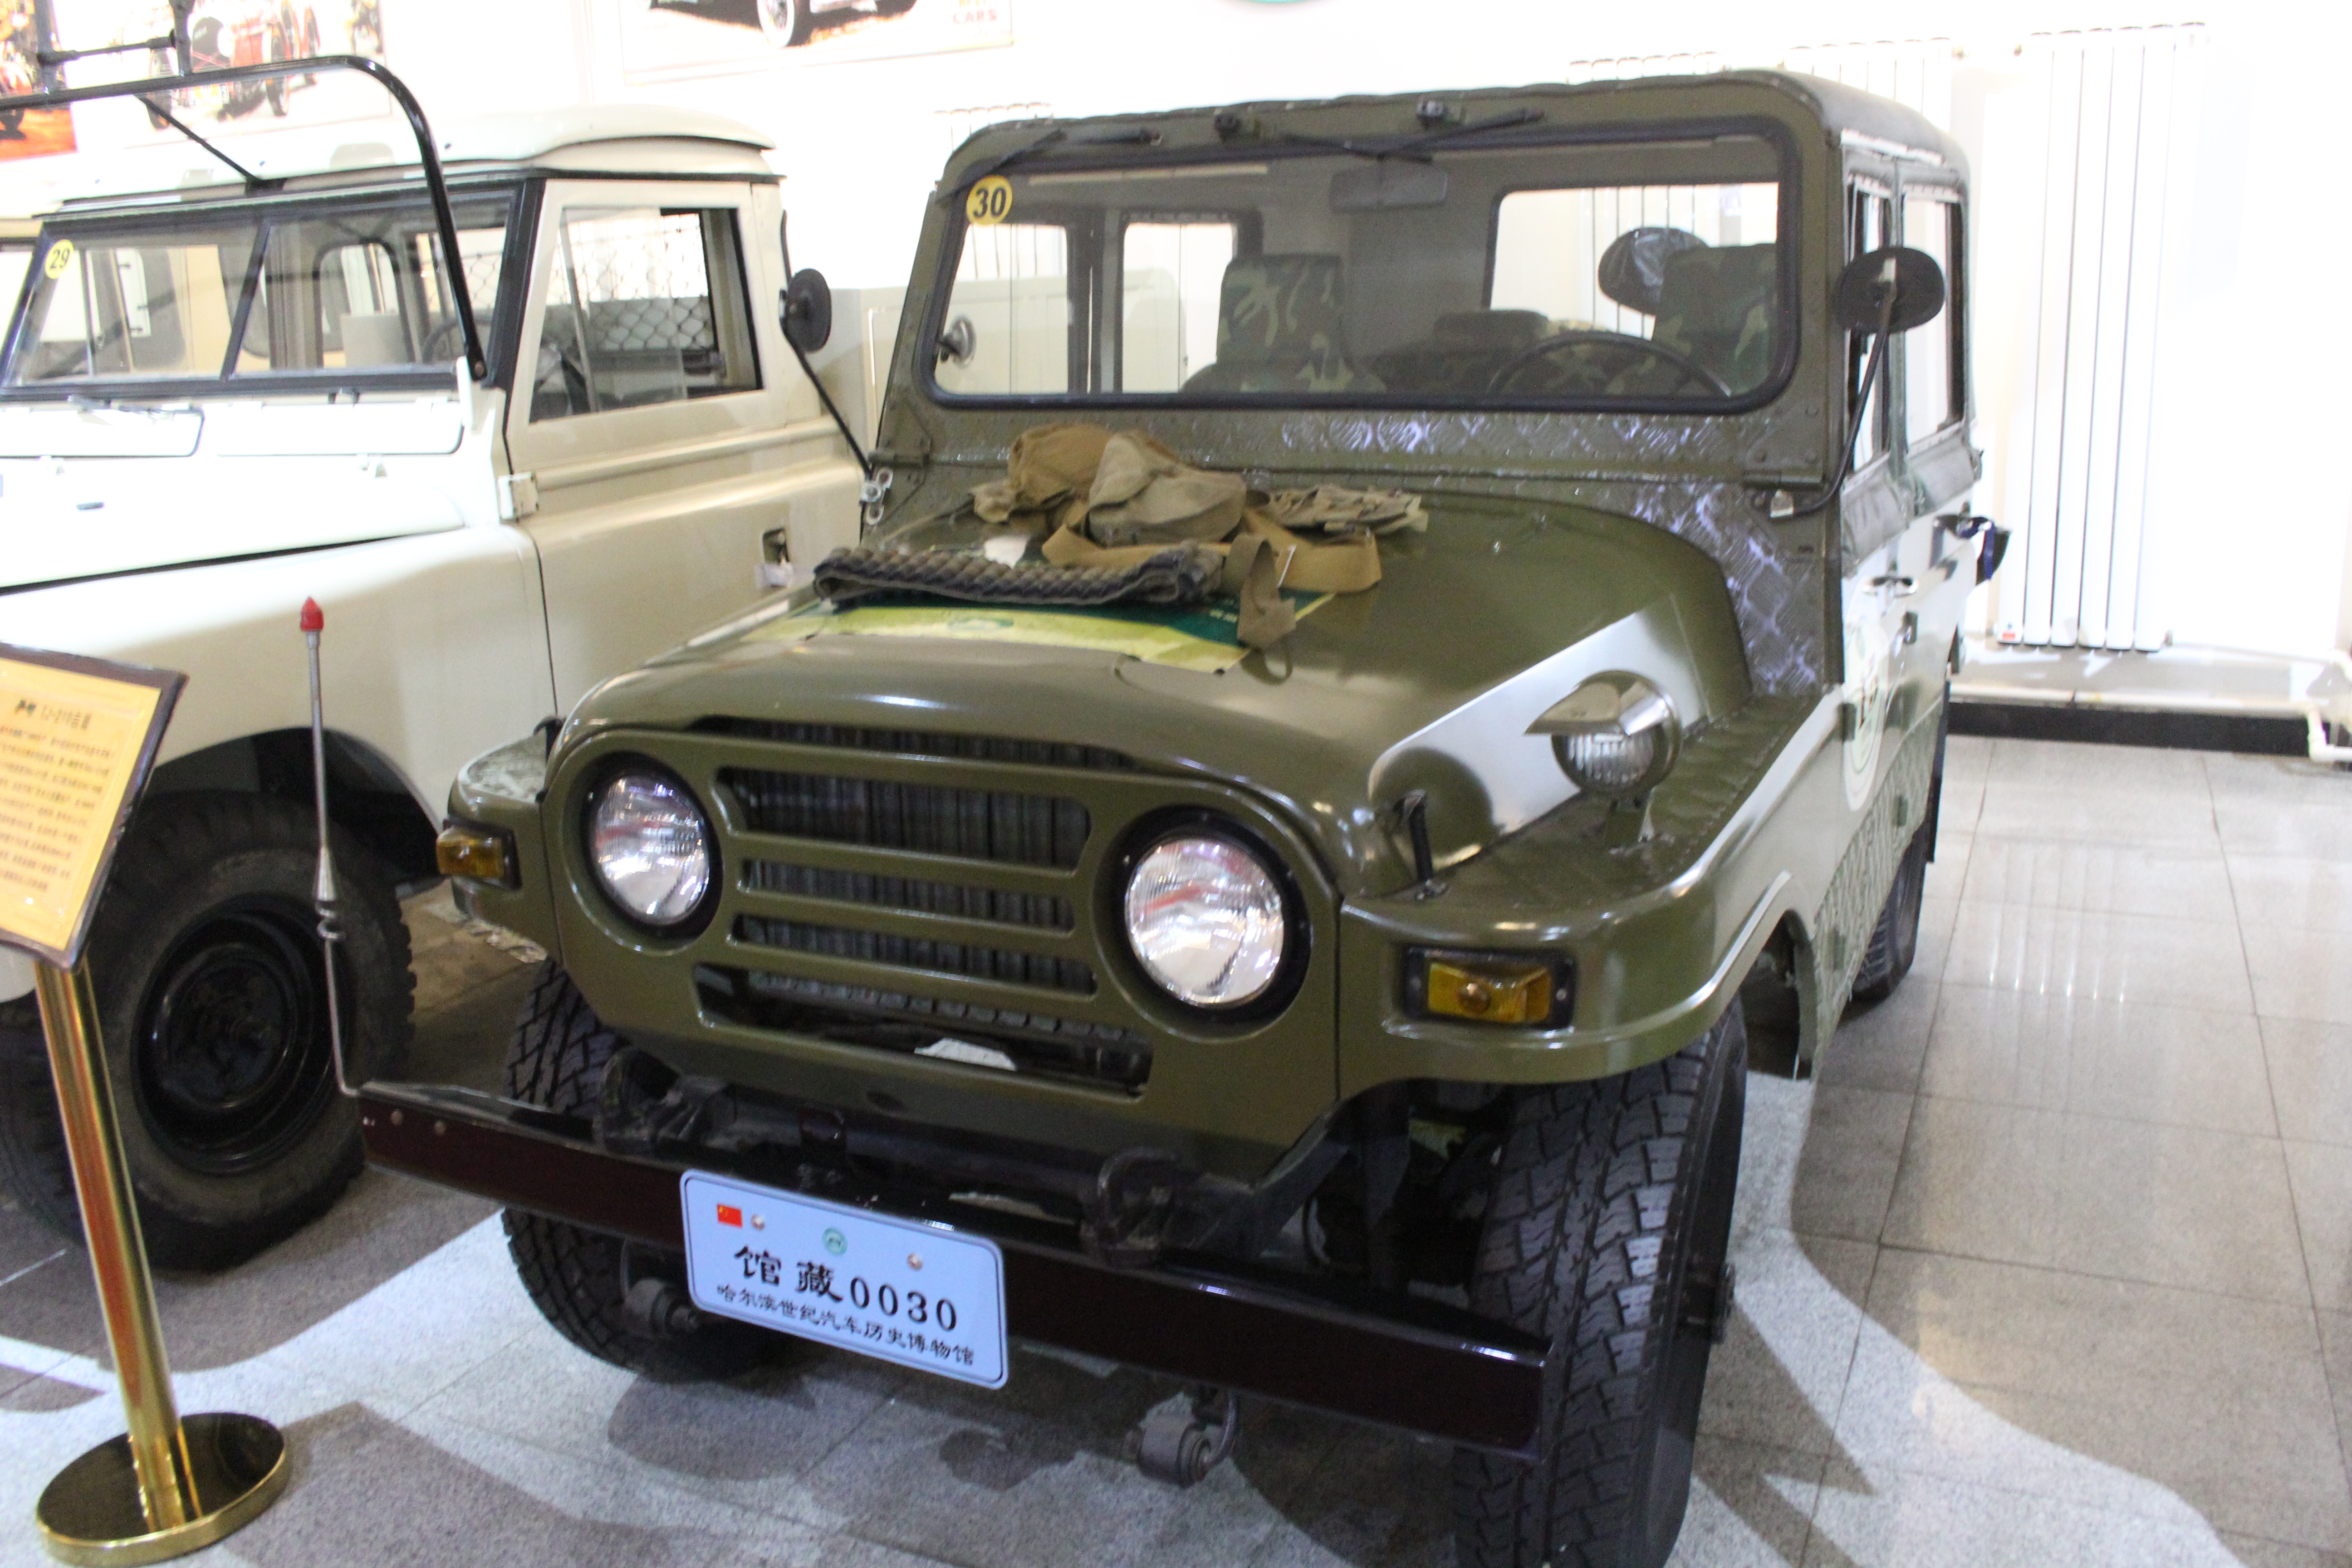
cars, vehicles, arts, land vehicle, vehicle, car, motor vehicle, jeep, bumper, sport utility vehicle, automotive exterior, hardtop, gas, off road vehicle, grille, antique car, wheel